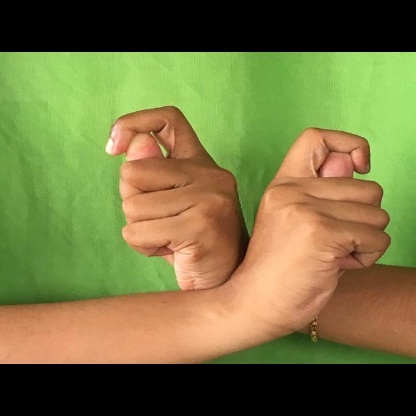
Mudra: Berunda